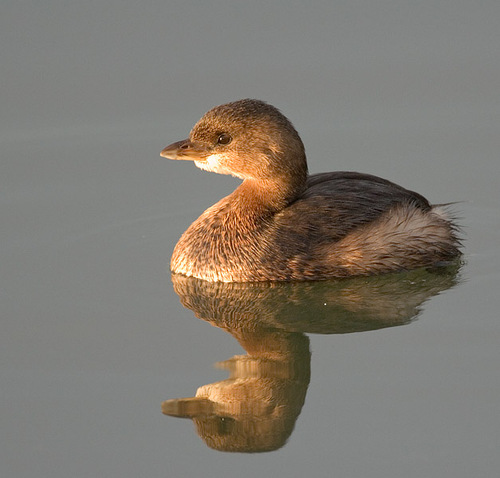
a bird that is almost totally brown, it's head is big compared to its body, it has a large beige beak and a white throat.
this water bird is all brown and has downy feathers on the side of the body.
a medium bird with a copper face and throat, a long neck, and a brown body.
a bird with a snubbed pointed bill, large head, and coarse brown plumage.
a small, brown bird with a short, brown bill and a white abdomen.
this bird has wings that are brown with a brown beak
this is a large brown bird with a large brown beak.
this is a brown bird with a long neck and a small white tail.
this bird has wings that are brown and has a short billa large tan bird with a curved neck and a brown beak.
Species: Pied Billed Grebe